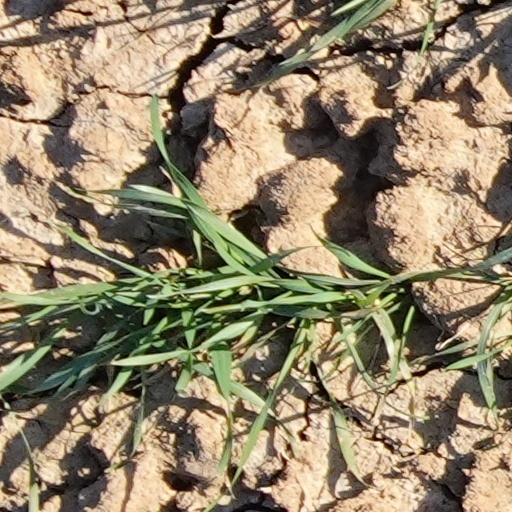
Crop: wheat